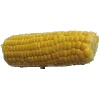
Label: corn